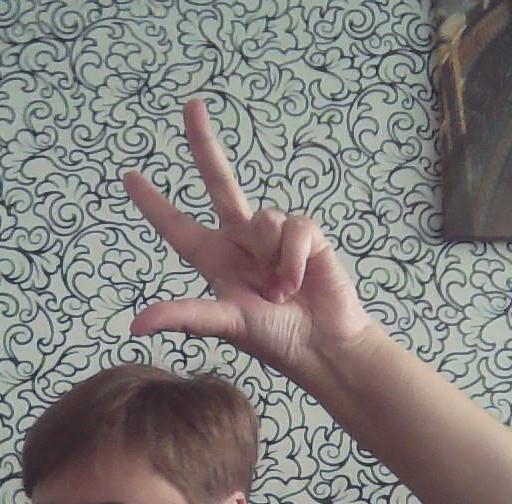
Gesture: three2